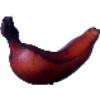
Label: Banana Red 1